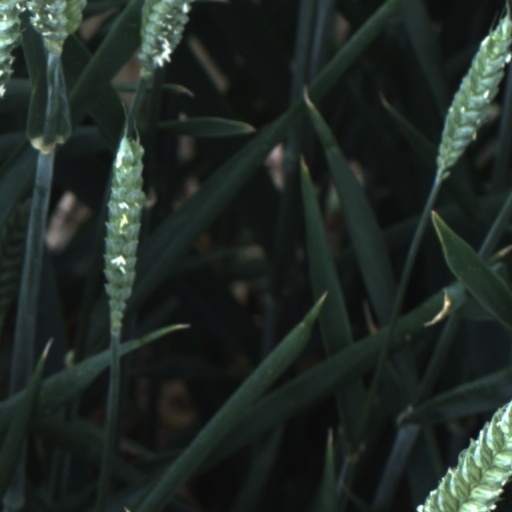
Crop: wheat